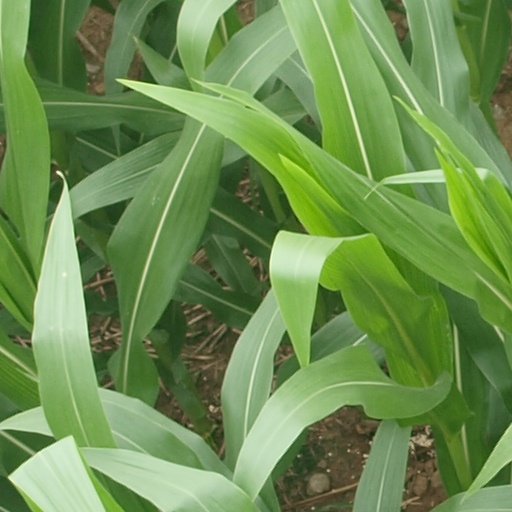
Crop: maize; corn